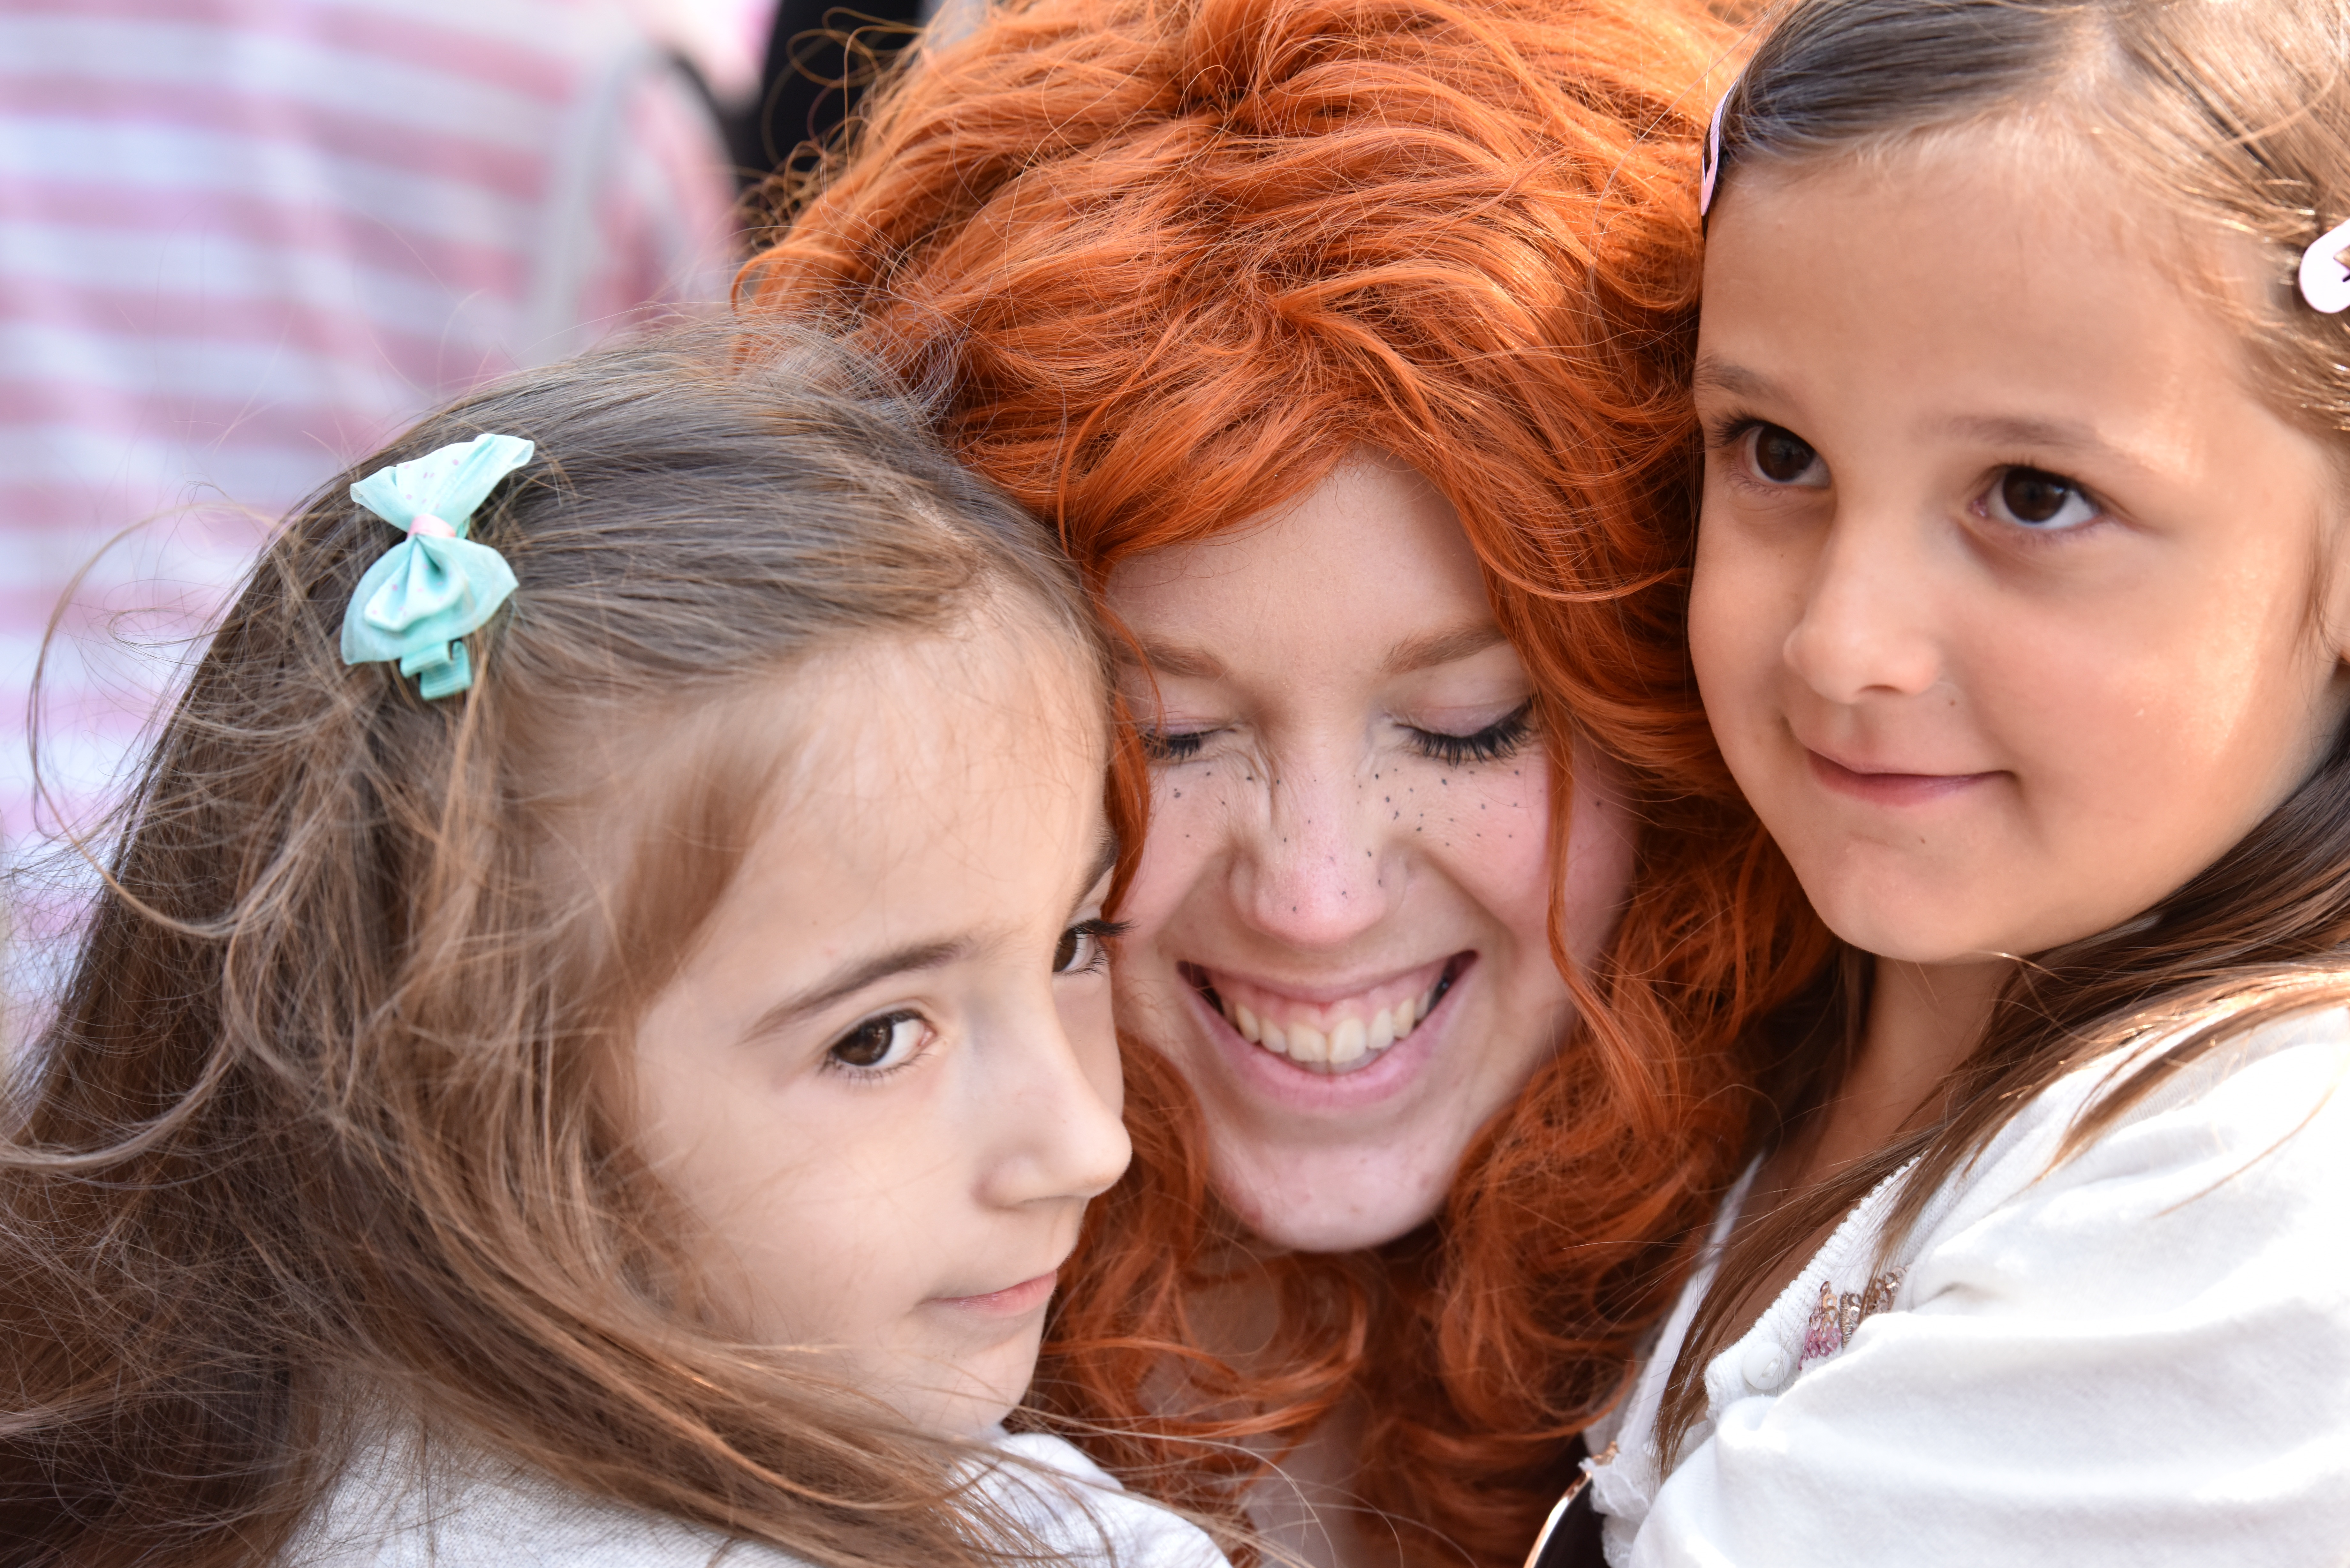
person, people, girl, woman, hair, portrait, model, child, hairstyle, smile, disney, dressed up, face, children, happy, eye, head, skin, beauty, joy, princess, brave, freckles, interaction, photo shoot, brown hair, portrait photography